Peugeot Onyx

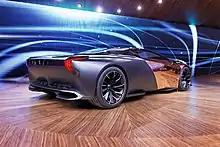

Designed by Peugeot Design Center’s chief designer Gilles Vidal, the Onyx was intended to be a more eco friendly supercar, using a hybrid system and eco-friendly materials. The bodywork is hand-crafted, with some of the body panels hand beaten by a craftsman from a 0.8 mm thick sheet of untreated copper, while others are made of carbon fiber. The copper body panels were designed to oxidize from a mirror finish to a dull blue-green, and Peugeot displayed the car again 15 months later after the panels had oxidized. The body features a “double bubble” roof with aluminum roof arches that pays homage to the Peugeot RCZ, the taillights adopt the stylistic three-claw signature of the Peugeot lion, and the overall drag coefficient (Cd) of the car is 0.30.